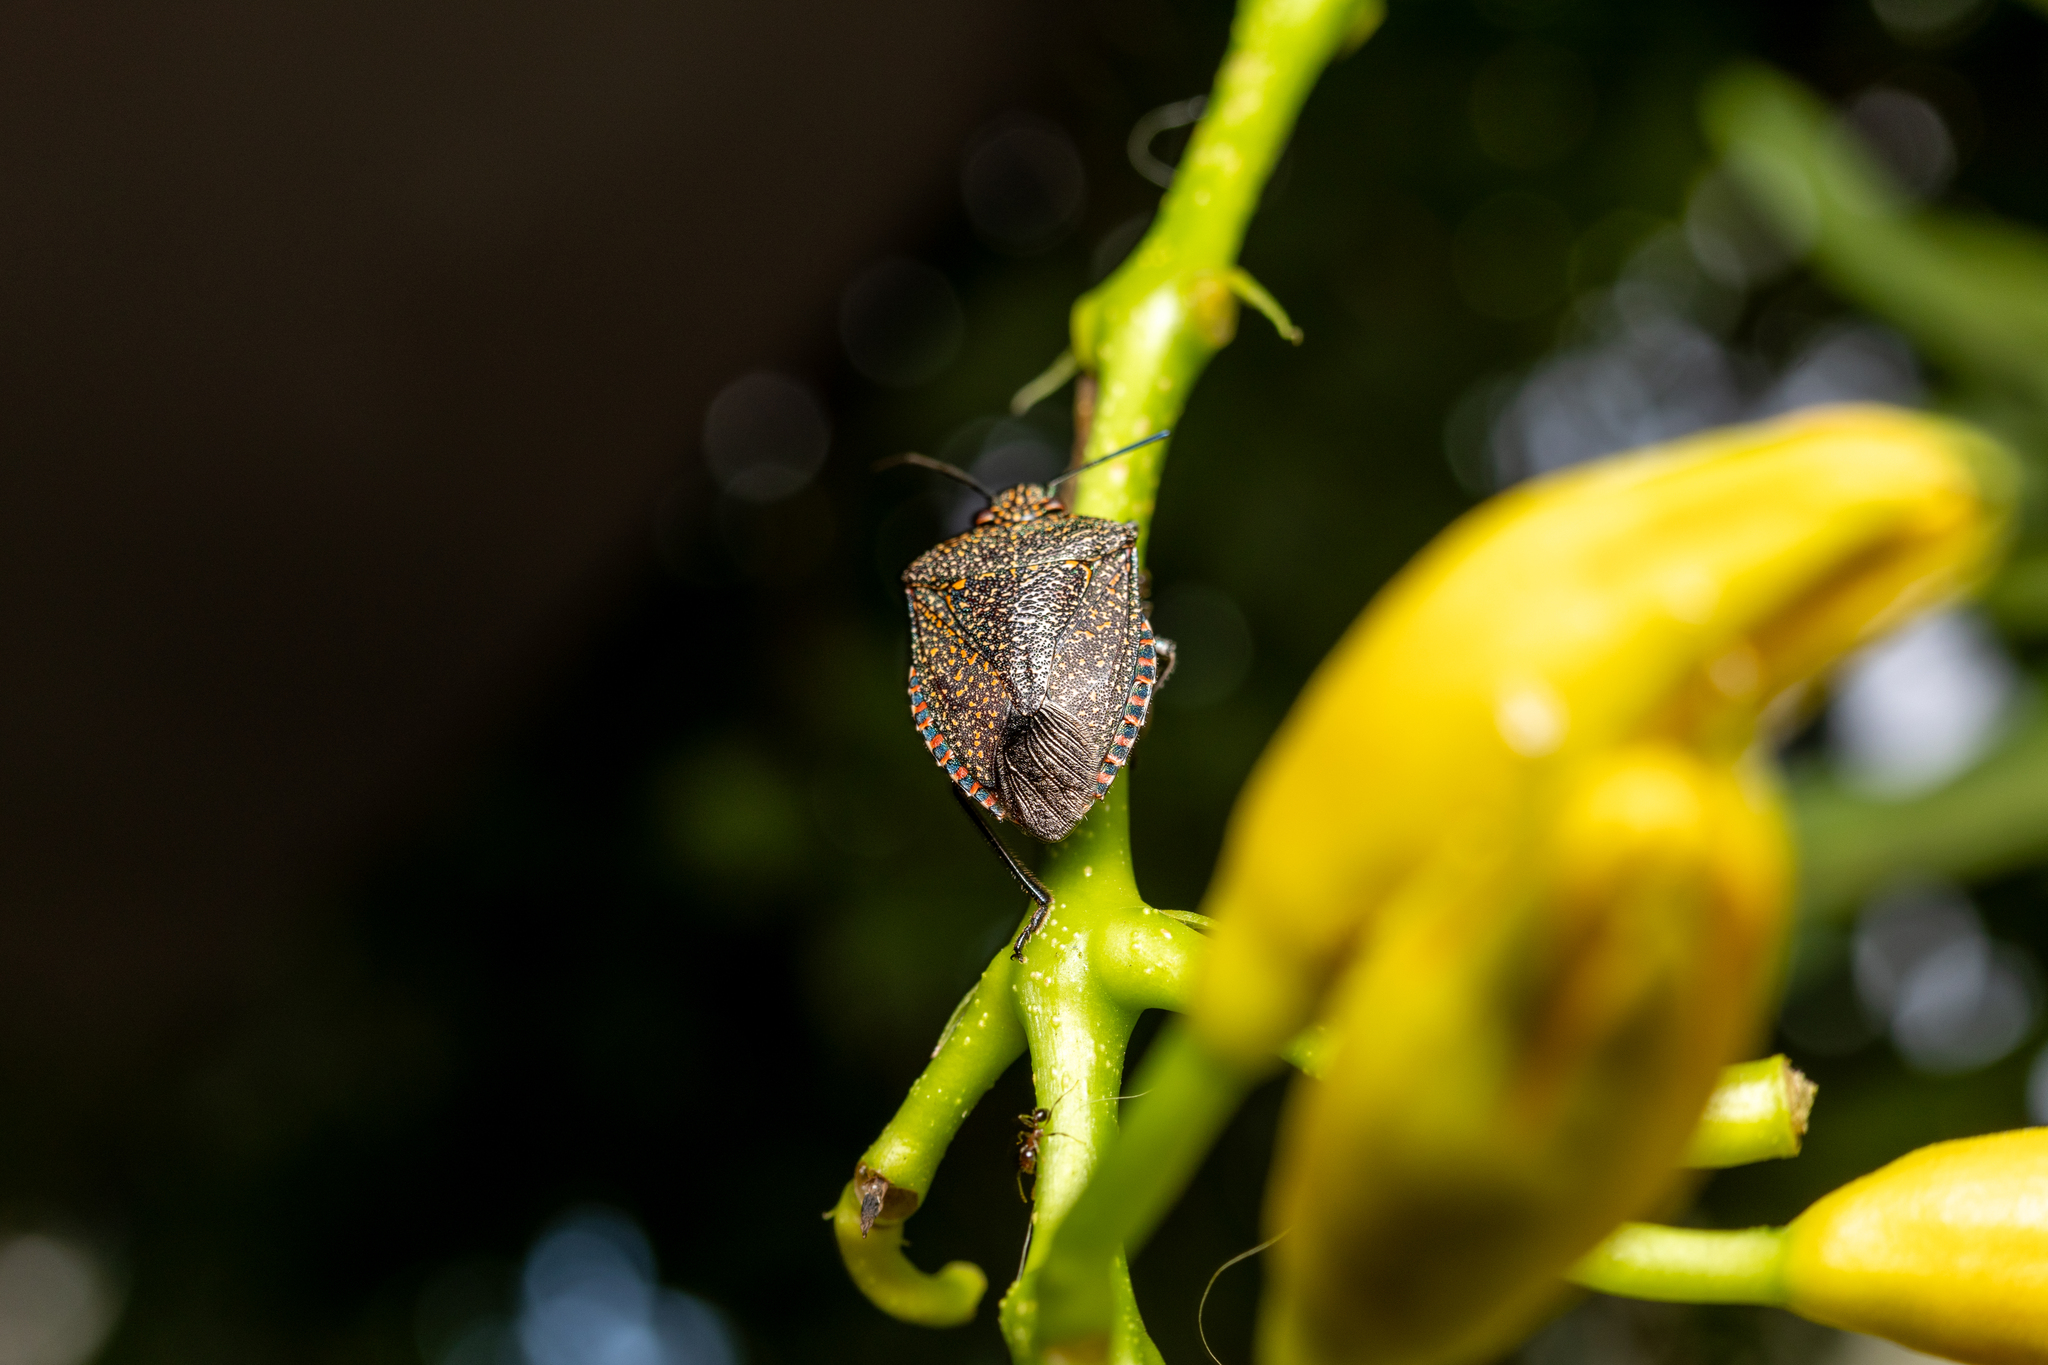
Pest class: stink_bug